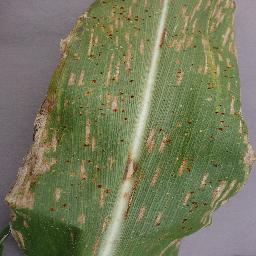
Label: Corn_(Maize)___Northern_Leaf_Blight